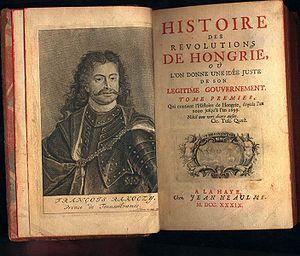
François II Rákóczi de Felsővadász, né le 27 mars 1676 à Borsi et mort le 8 avril 1735 à Tekirdağ, est un aristocrate hongrois célèbre pour la guerre d'indépendance qu'il a menée contre les Habsbourg de 1703 à 1711 ; prince de Transylvanie de 1704 à 1711, il est aujourd'hui une icône nationale de la Hongrie.